Fauna of Toronto

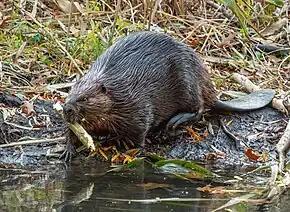
A beaver, a native species to the region, in High Park, Toronto. The beaver is a national symbol of Canada and is featured on the coat of arms of Toronto.

The fauna of Toronto include a variety of different species situated within the city limits. Toronto contains a mosaic of ecosystems that includes forests, rivers, streams, and wetlands, which allows it to support a large variety of fauna. Approximately 87 to 90 per cent of the city's indigenous flora and fauna inhabit the city reside within the Toronto ravine system. The city's ravine system, creeks and rivers are wildlife corridors that allow animals to travel from one area of the city to another. Although most animals in Toronto reside within the ravine system, several animals also live in the city's urban environment and parks.